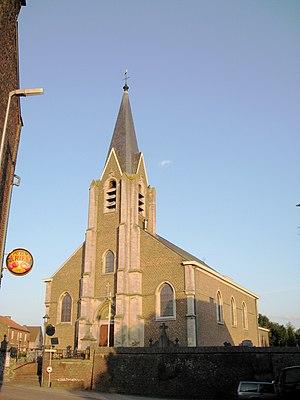
Cette page recense l'ensemble des monuments classés de la ville belge de Tongres. Leur désignation est suivie de leur intitulé officiel en néerlandais.